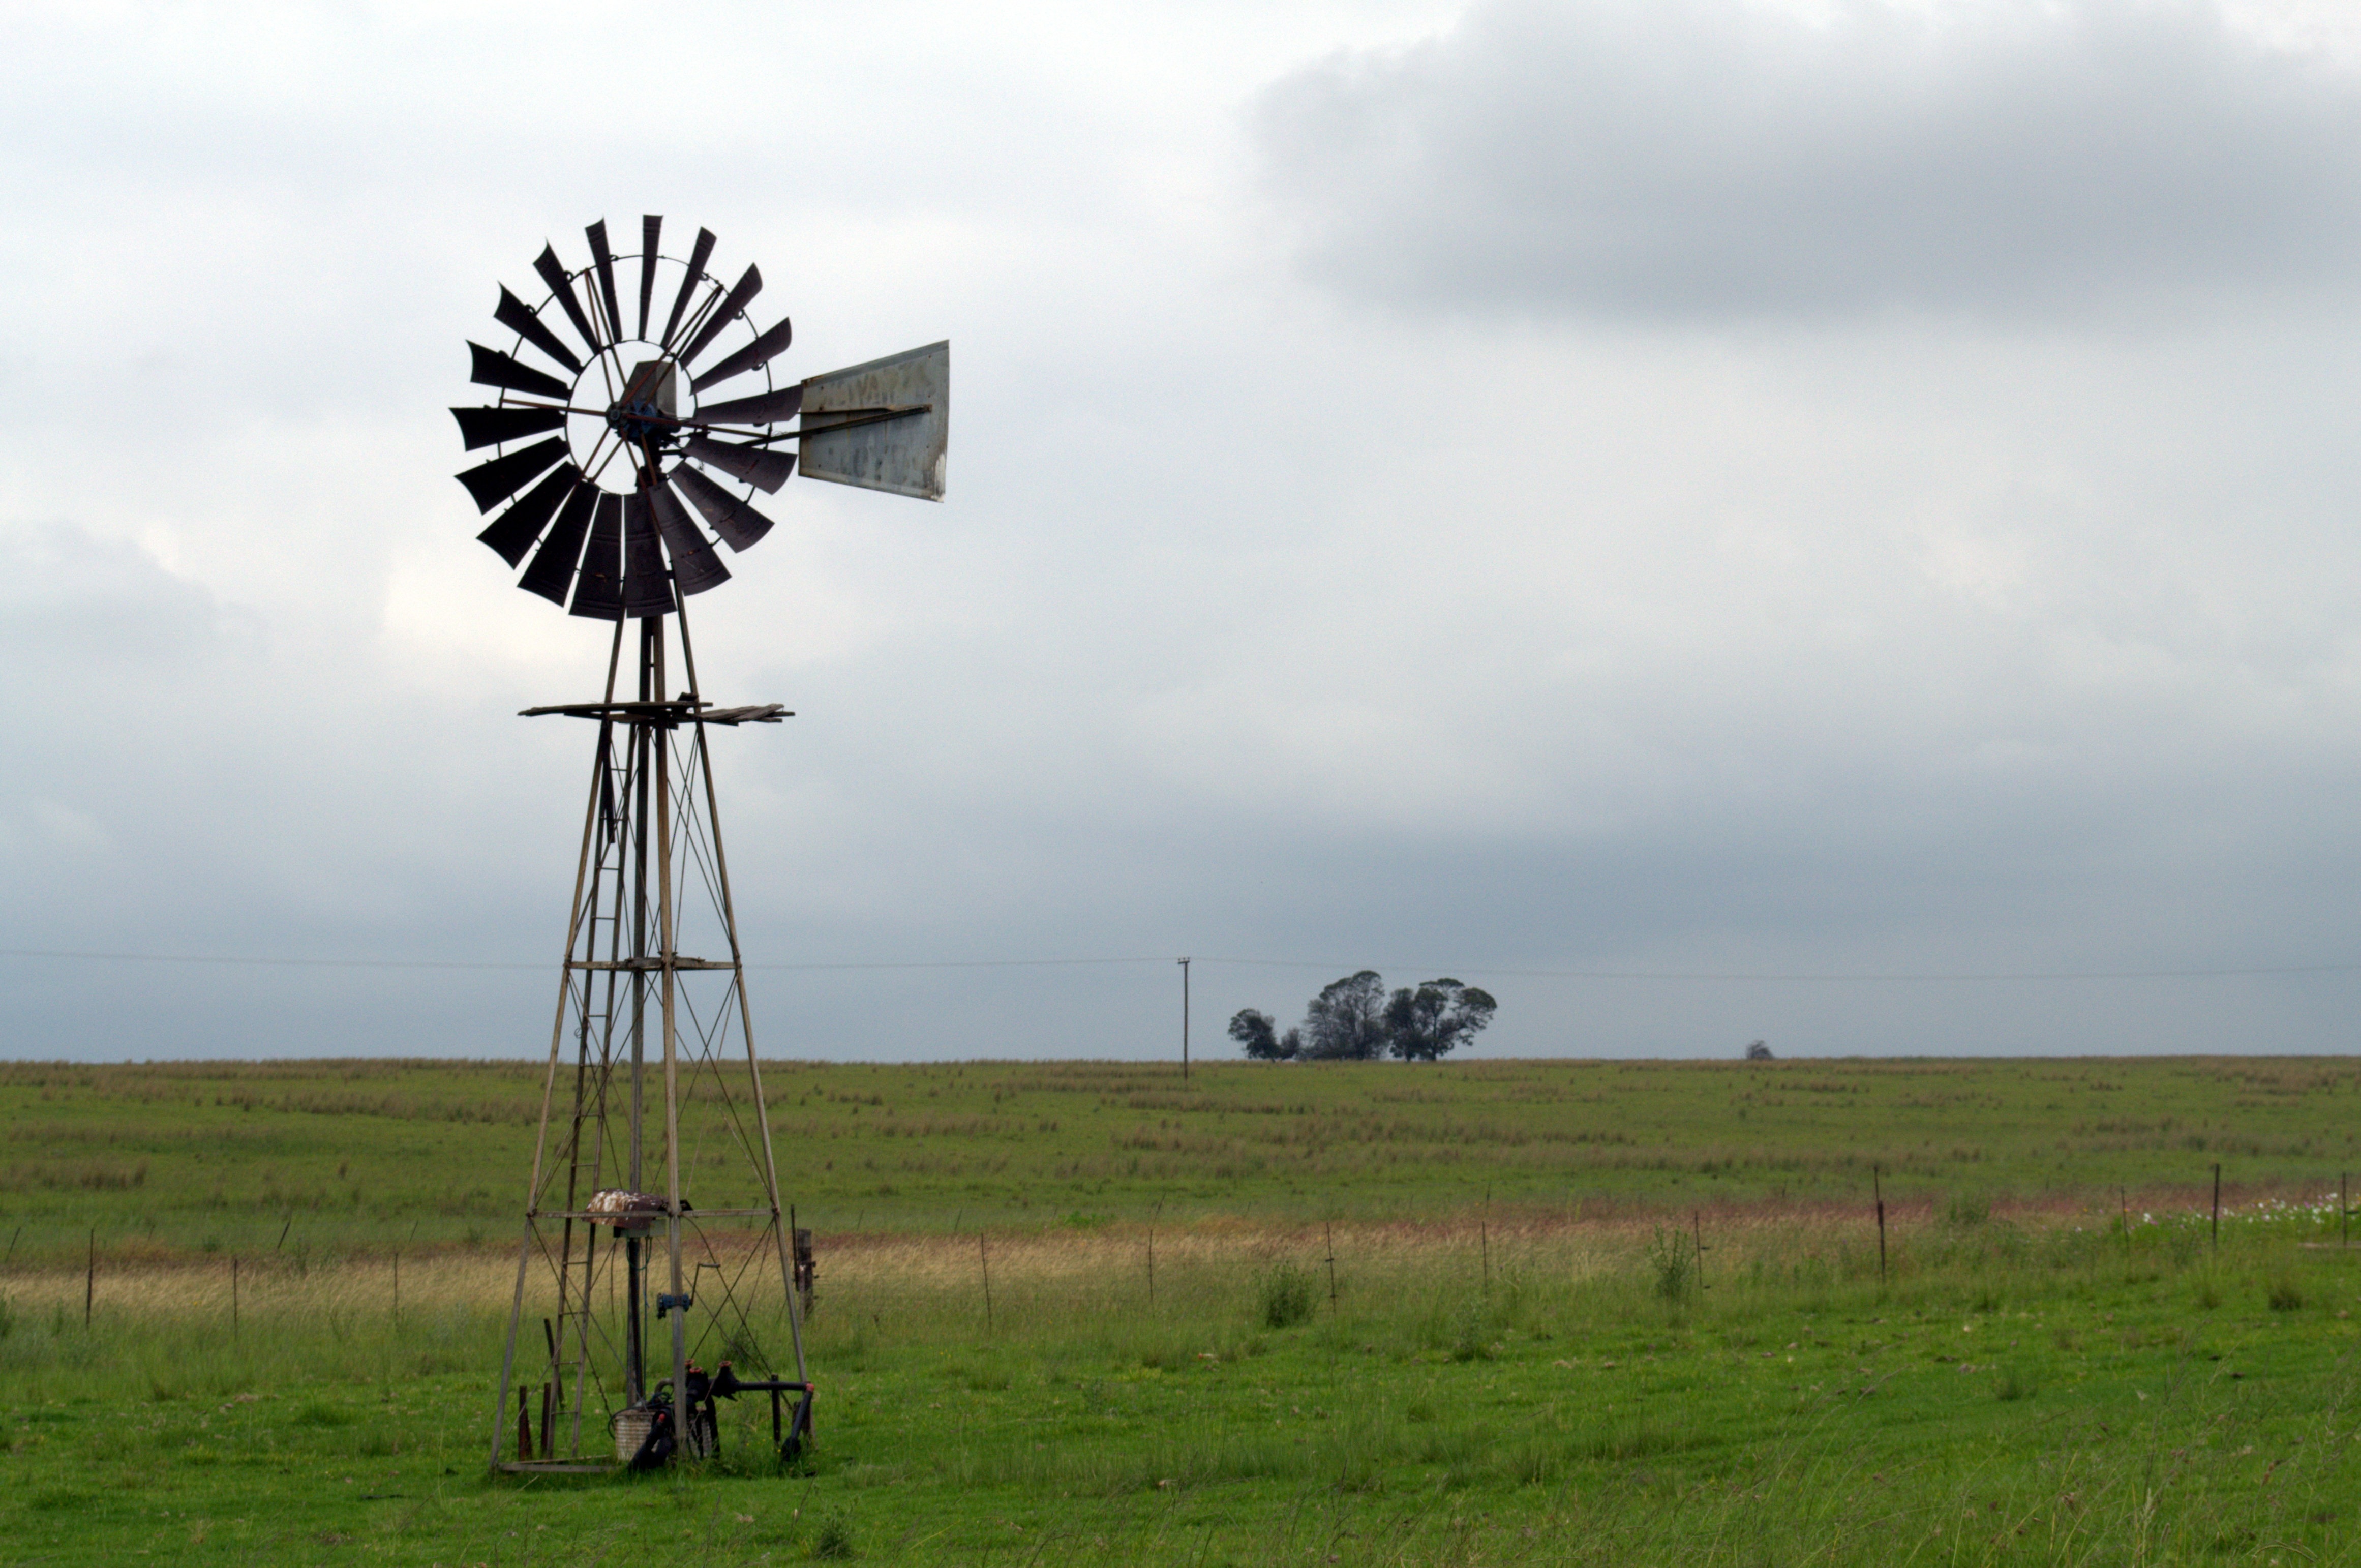
landscape, nature, field, meadow, prairie, windmill, wind, machine, wind turbine, plain, energy, mill, polder, grassland, wind farm, rural area